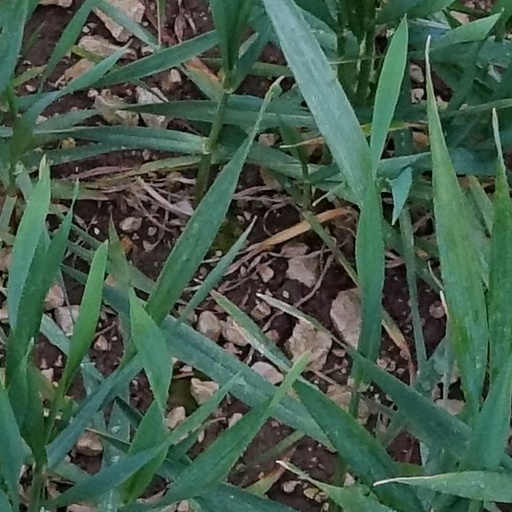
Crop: wheat